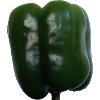
Label: green_pepper